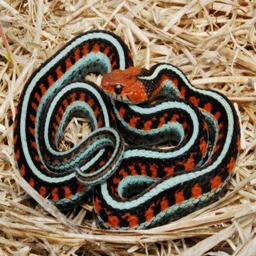
Animal: snakes